Transport in Albania

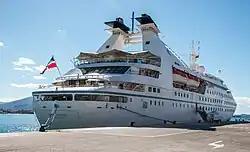
The Star Breeze Cruise ship in the Port of Sarandë

The overwhelming majority of roads in the country are owned and maintained by state and local governments. In recent years, a major road construction spree took place on the main state roads of Albania, involving the construction of new roadways, putting of contemporary signs, planting of trees, and related greening projects. Works on most highways are completed, though they remained unfinished between 2011 and 2013 as per lack of funds.